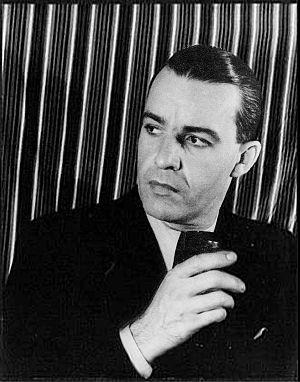
Alfred Lunt est un acteur américain né à Milwaukee le 12 août 1892 et décédé à Chicago le 3 août 1977.